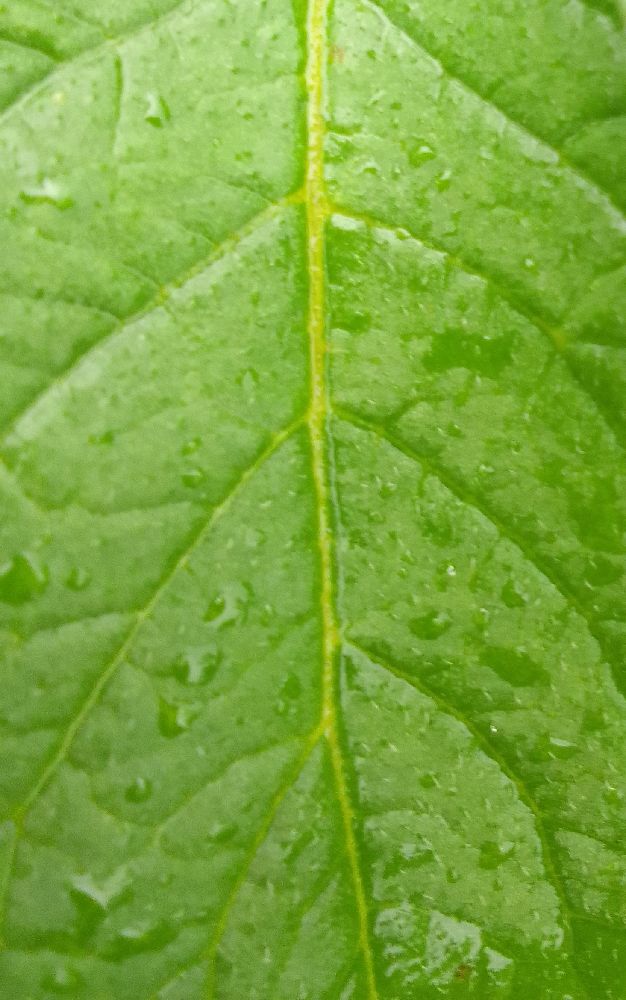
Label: Healthy